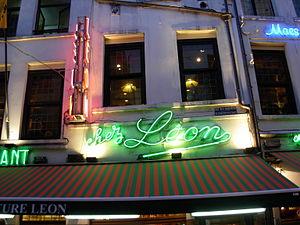
La devanture du restaurant Chez Léon à Bruxelles
Chez Léon, aujourd'hui la plus grande surface de restauration de Bruxelles, a été créé rue des Bouchers en 1893 par Léon Vanlancker, dont les descendants dirigent toujours l’entreprise. La spécialité du restaurant est le plat populairement appelé « moules-frites ».